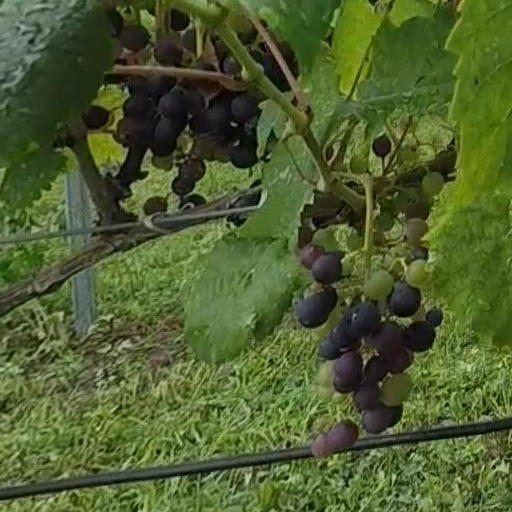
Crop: grape